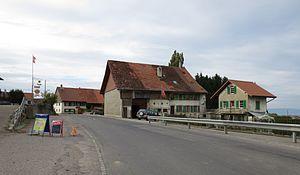
Prévonloup, dans le canton de Vaud, en Suisse
Prévonloup est une commune suisse du canton de Vaud, située dans le district de la Broye-Vully. Citée dès 1336, il fait partie du district de Moudon entre 1798 et 2007. La commune est peuplée de 184 habitants en 2018. Son territoire, d'une surface de 182 hectares, se situe entre la vallée de la Broye celle de la Glâne.